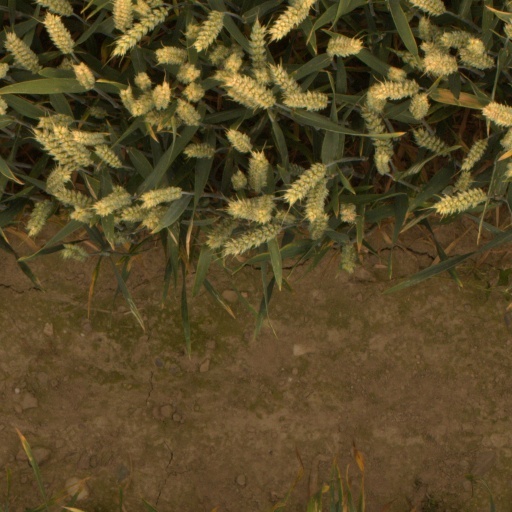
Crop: wheat